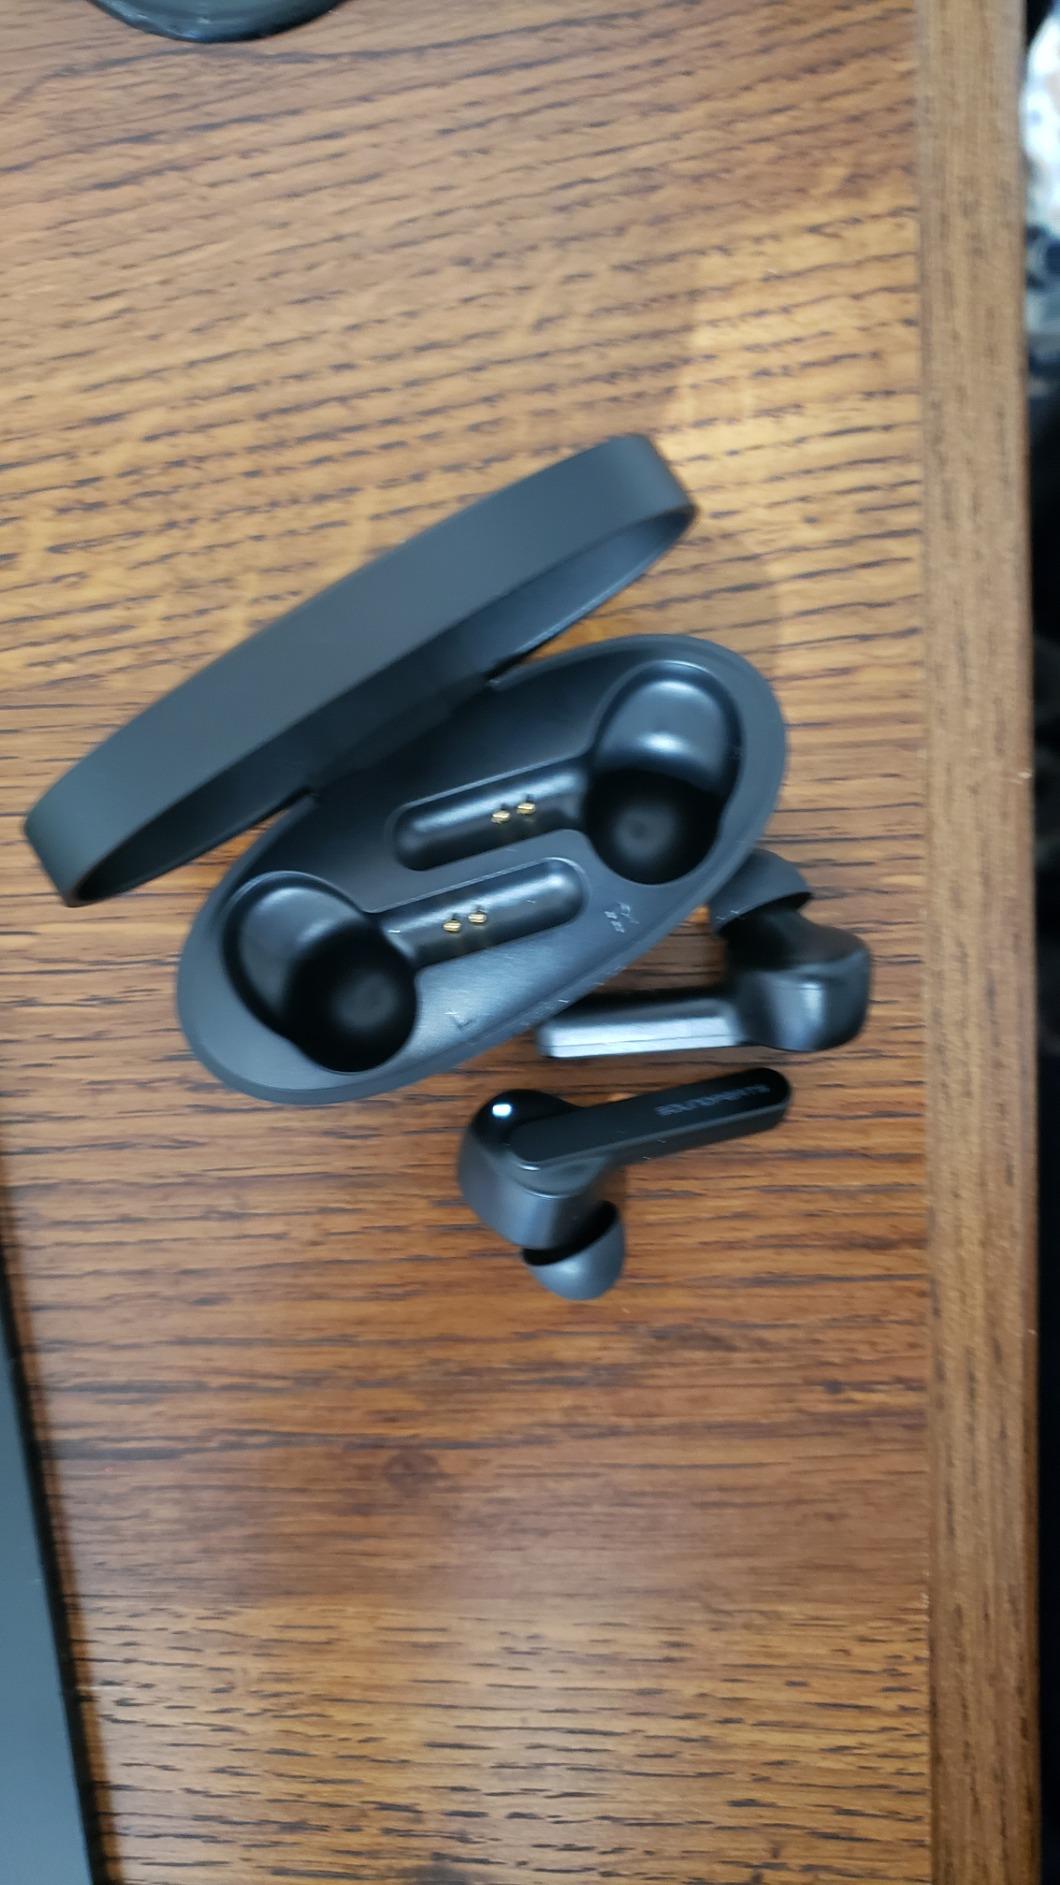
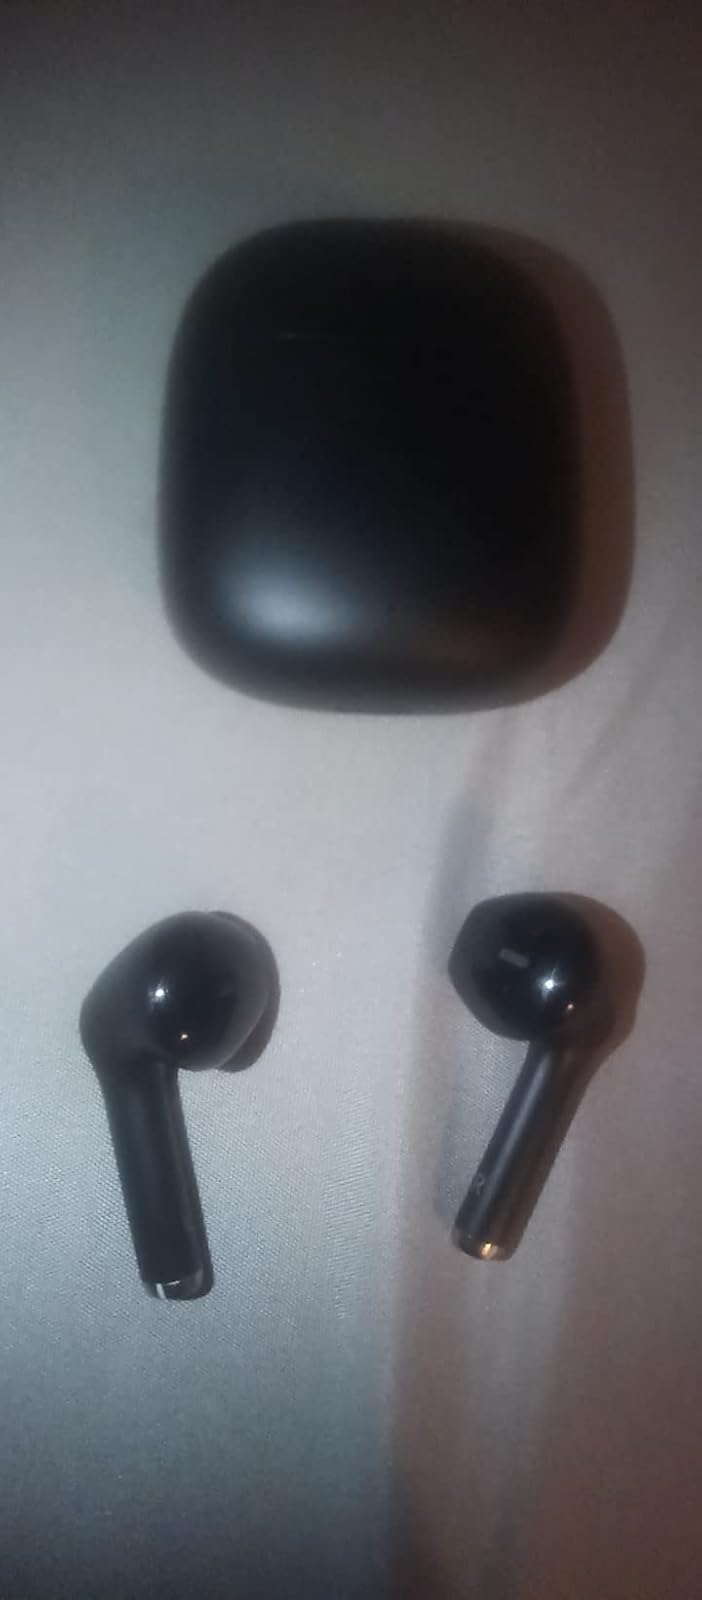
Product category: earbuds
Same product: no